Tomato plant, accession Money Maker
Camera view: vertical (180 deg); turntable rotation: 90 degrees
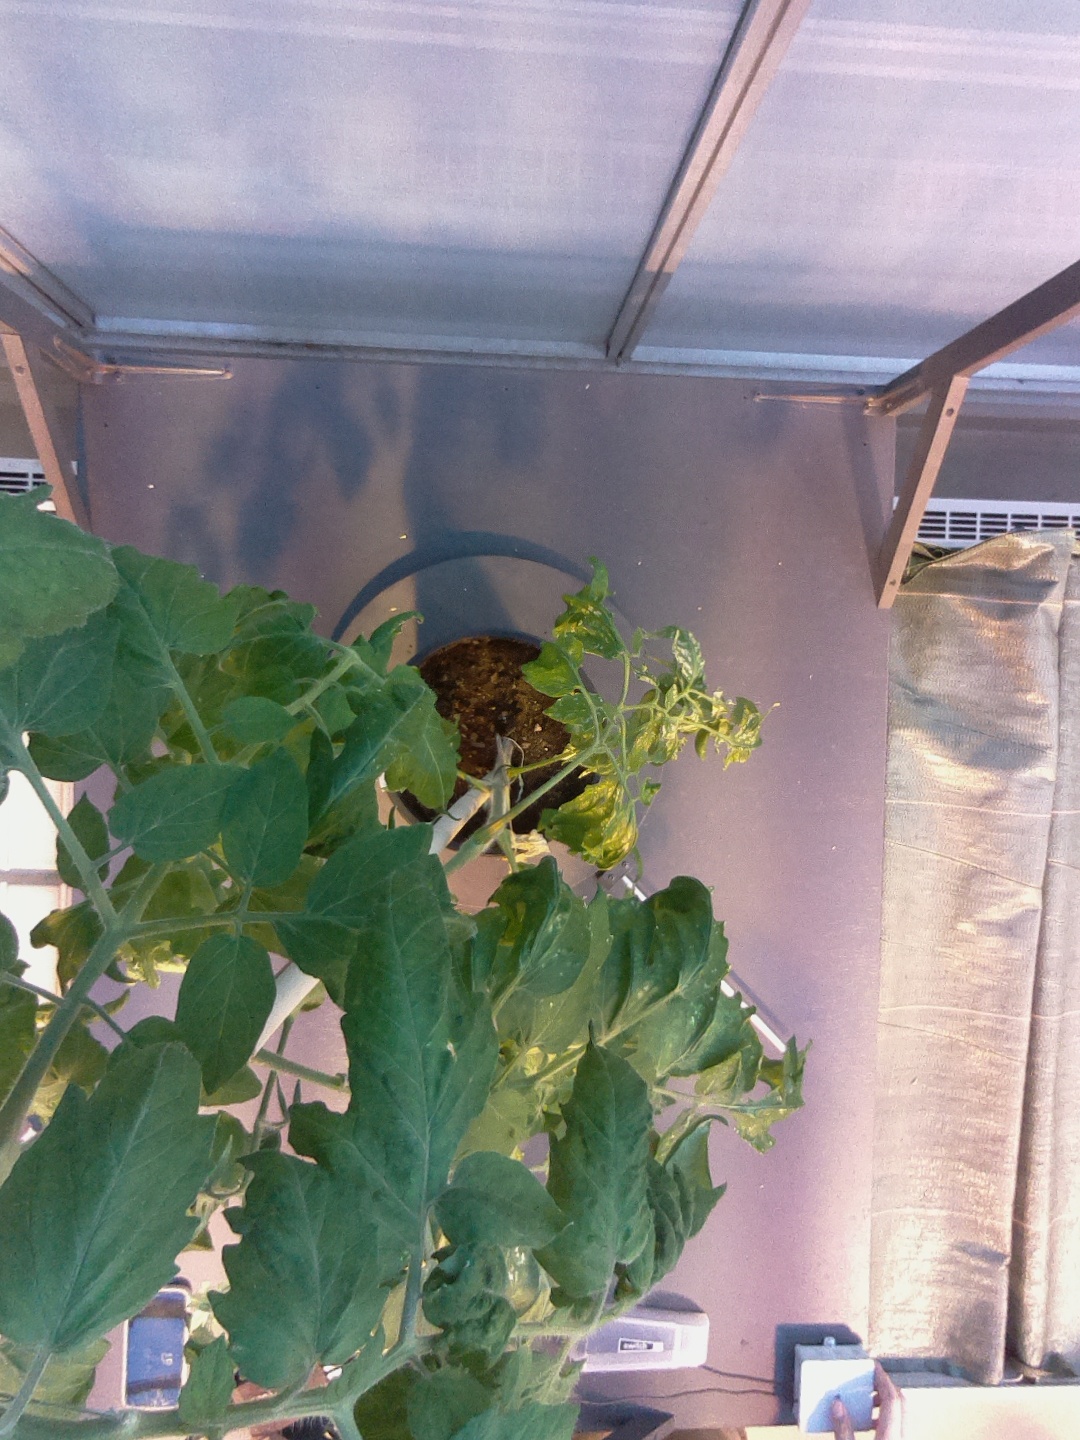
BBCH growth stage 70: Fruits at the main stem or branches visibles